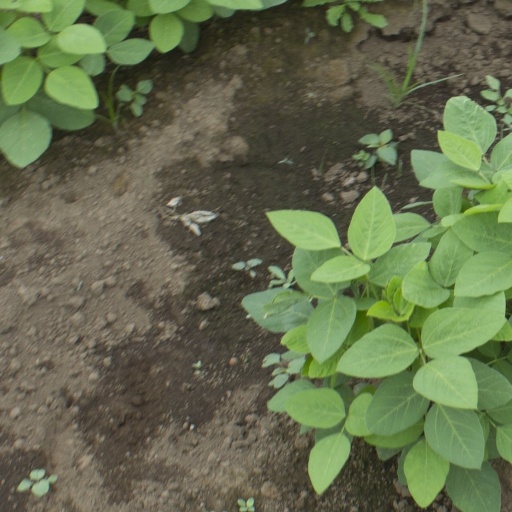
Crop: soybean